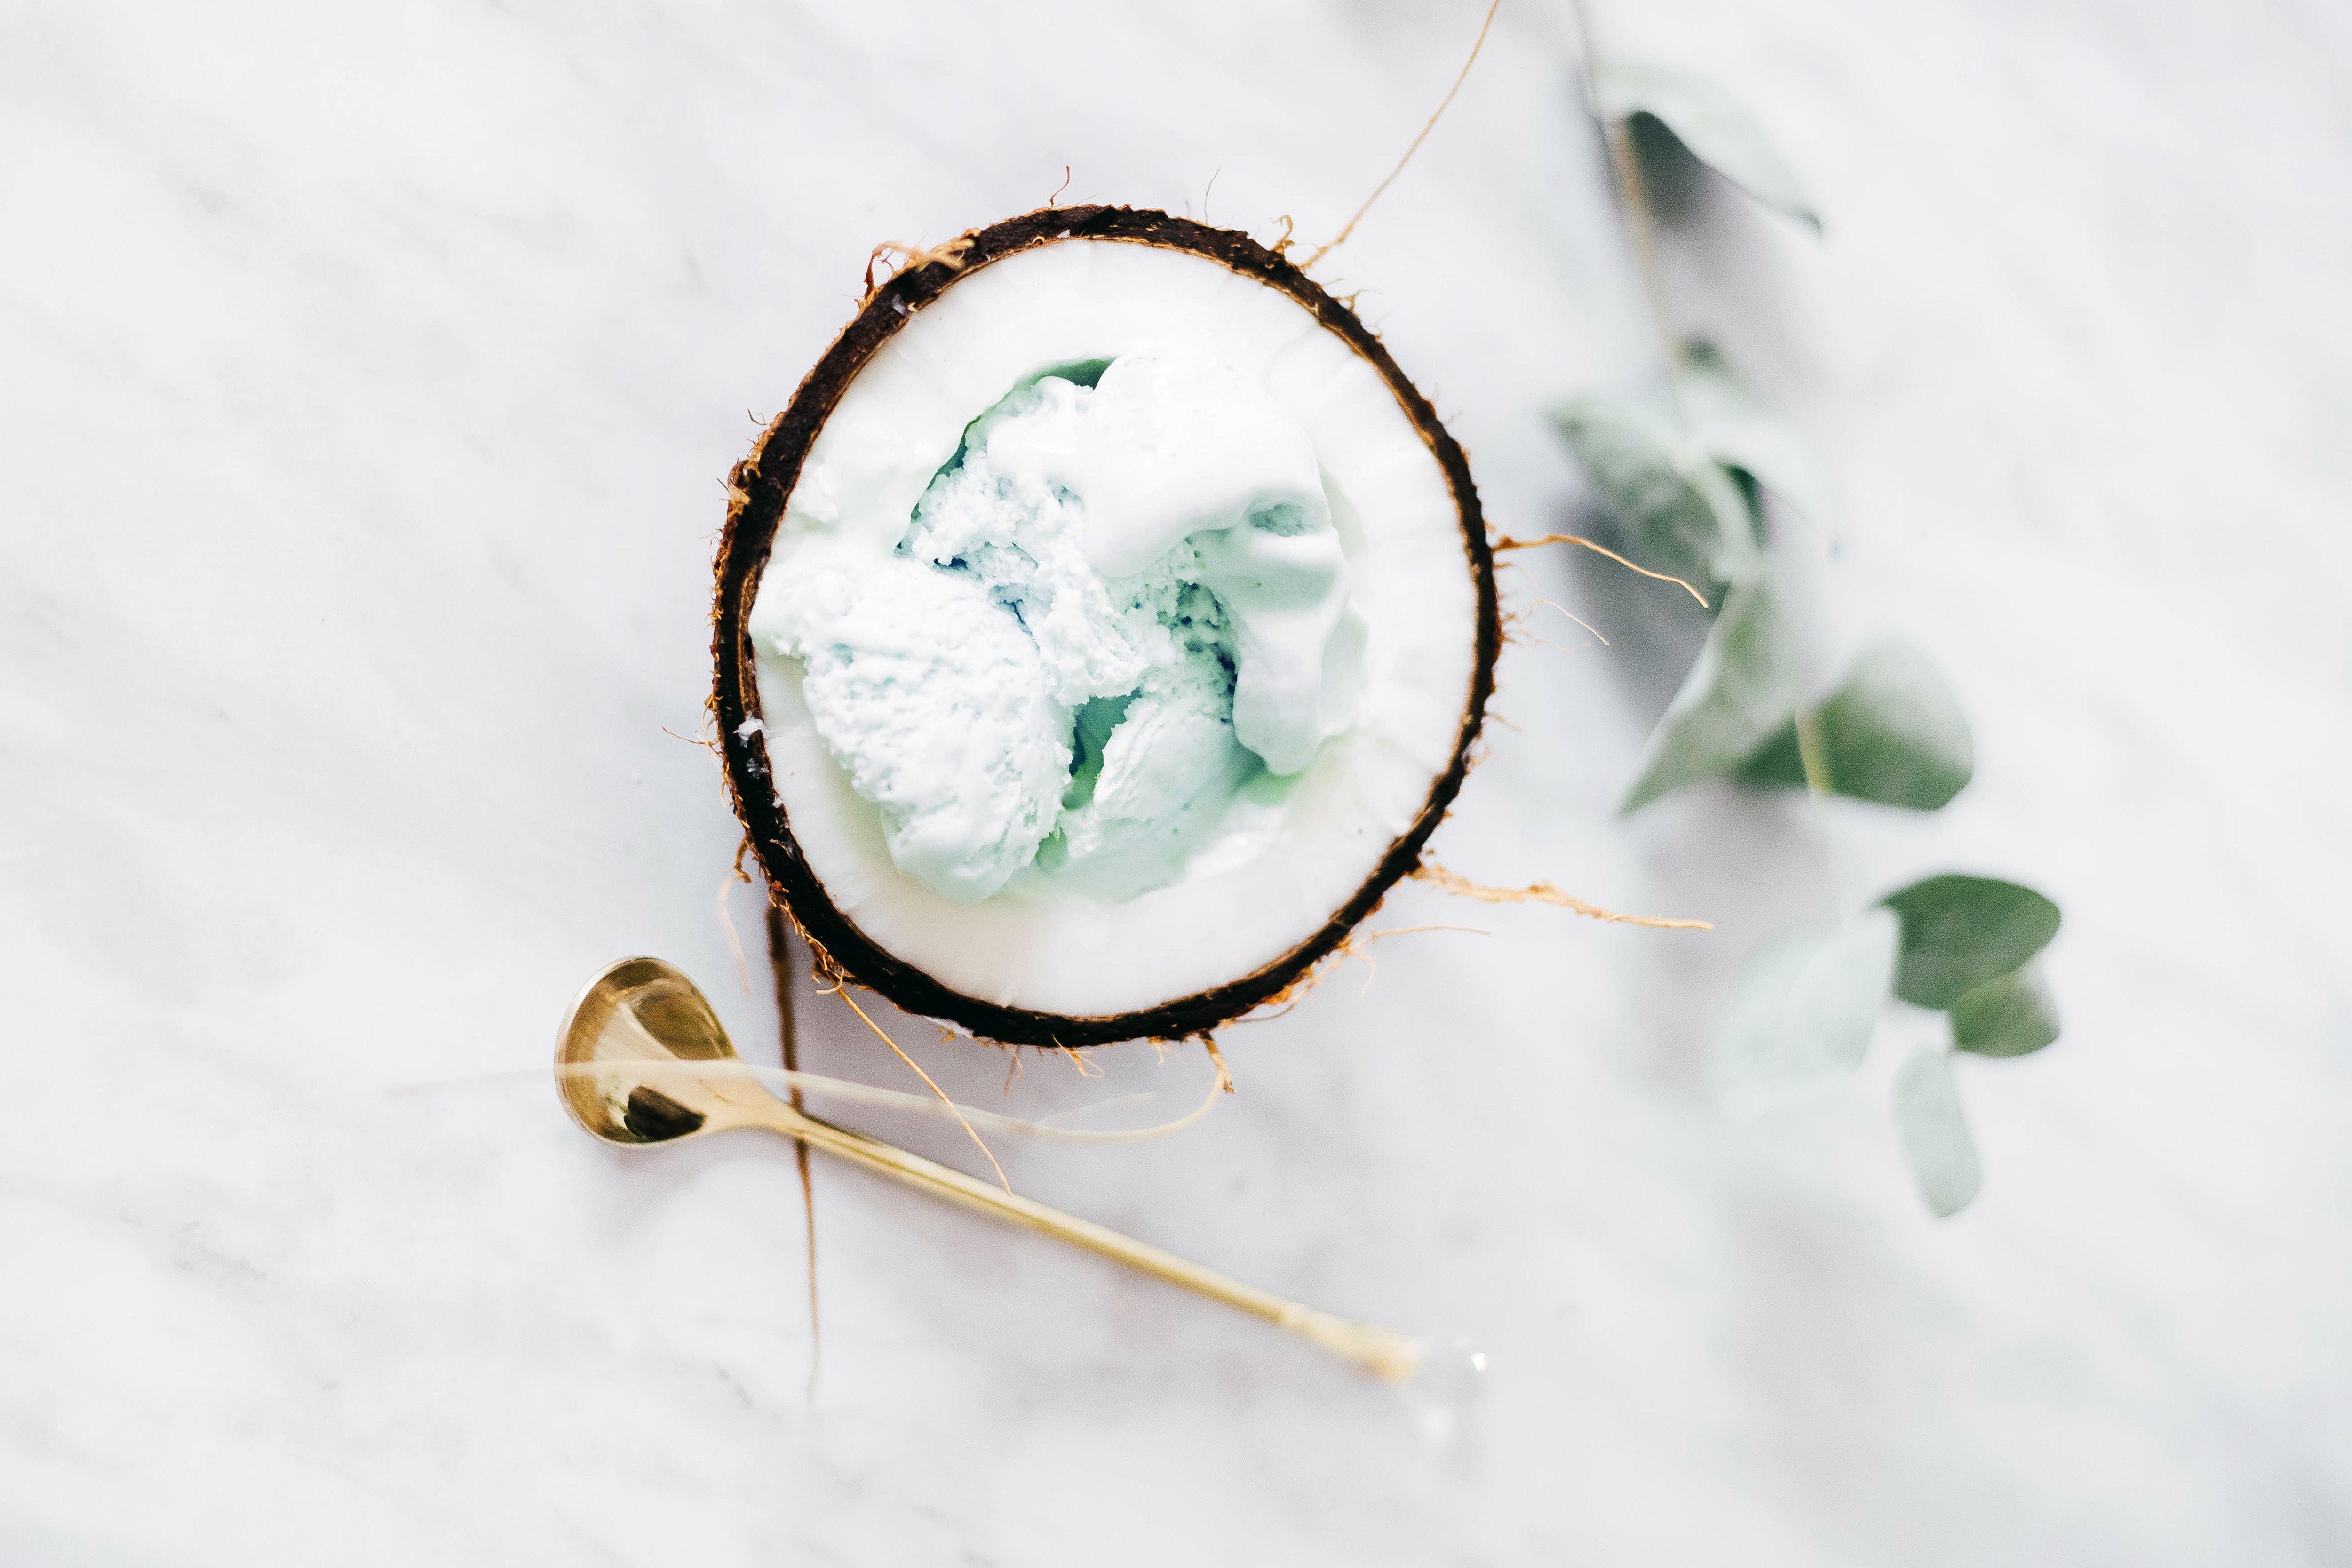
product, circle, still life photography, twig